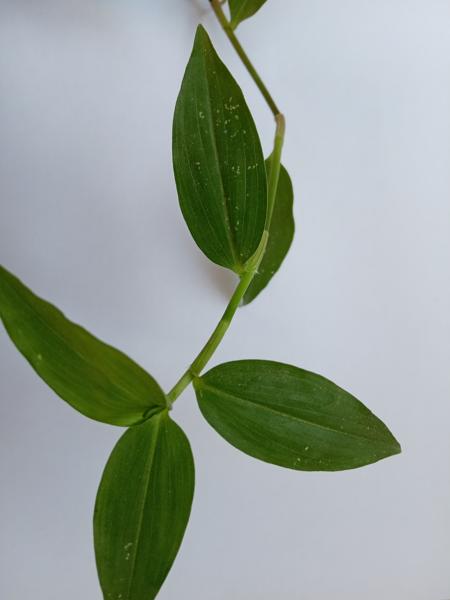
Weed species: Commelina benghalensis